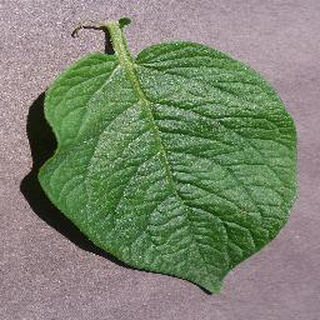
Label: healthy_potato